Bo Kluea district

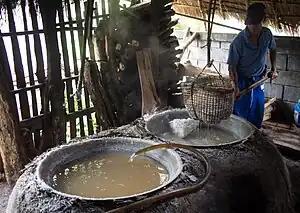
Salt is still produced in the traditional way in Bo Kluea

The minor district ("king amphoe") Bo Kluea was established on 5 February 1988 by splitting the two "tambons" Bo Kluea Nuea and Bo Kluea Tai from Pua district. It was upgraded to a full district on 7 September 1995.